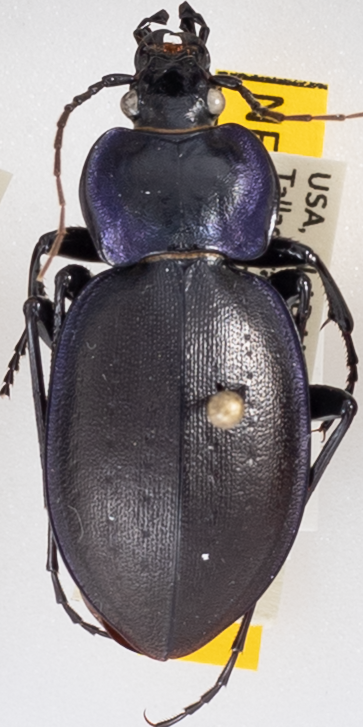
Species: Carabus sylvosus
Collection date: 2021-05-25
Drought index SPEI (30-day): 0.47
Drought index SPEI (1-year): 0.71
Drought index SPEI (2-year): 1.69